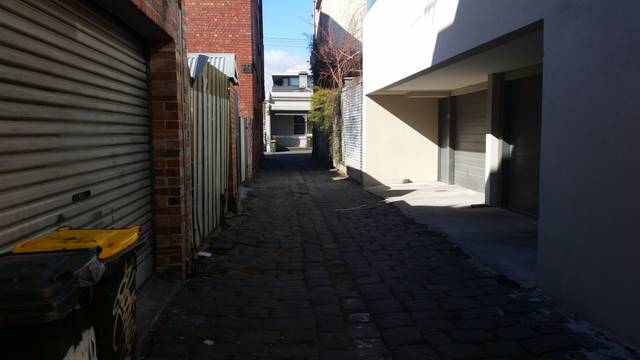
Region: Australia
Coordinates: -37.801, 144.977